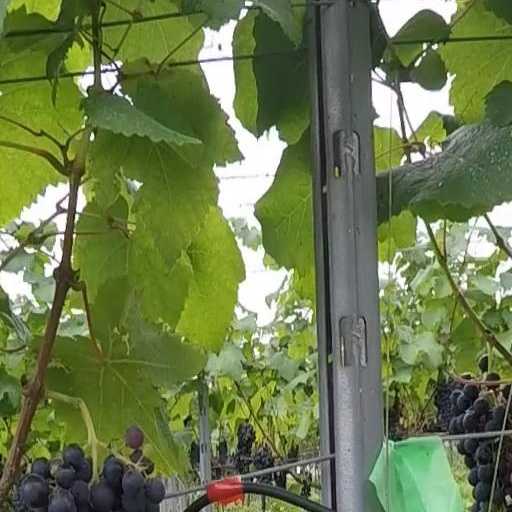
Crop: grape